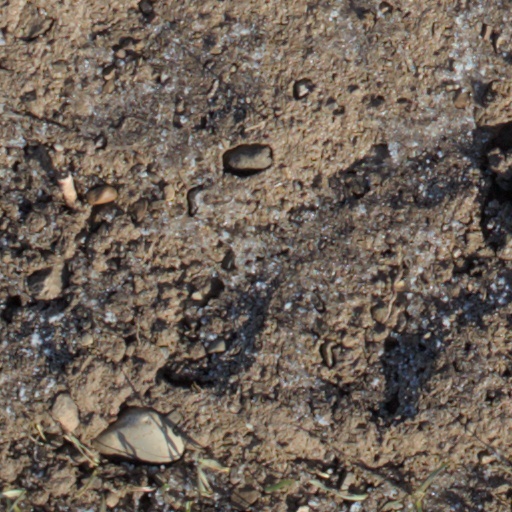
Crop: wheat